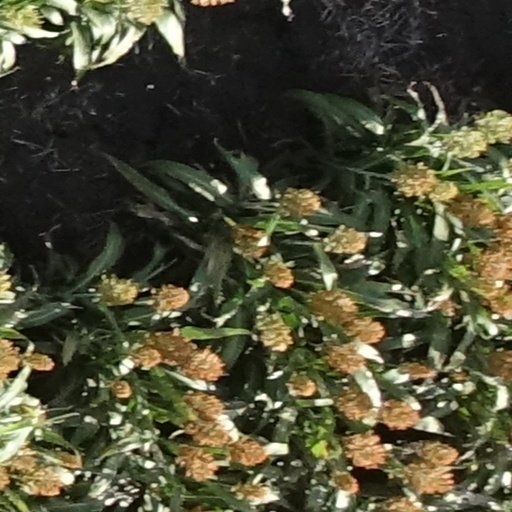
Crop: sorghum